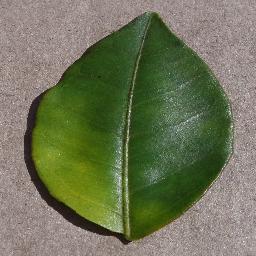
Label: Orange___Haunglongbing_(Citrus_greening)